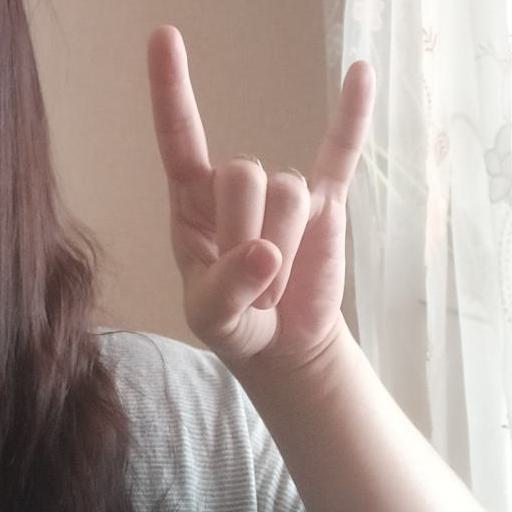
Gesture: rock